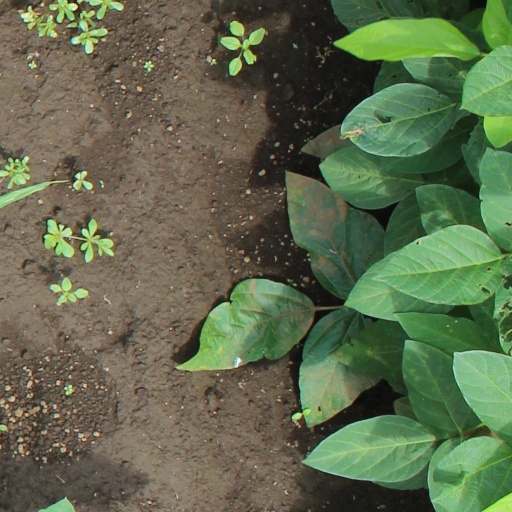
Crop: soybean